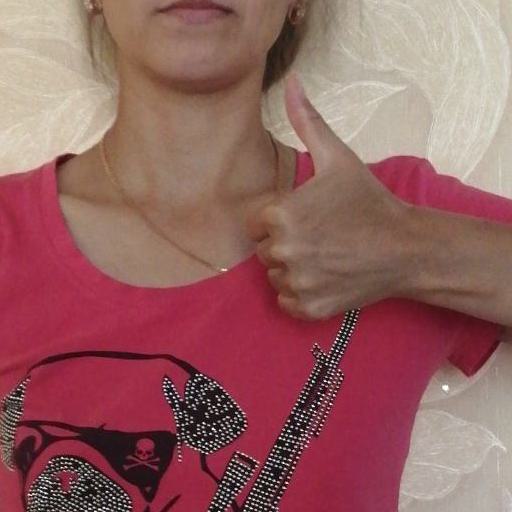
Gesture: like